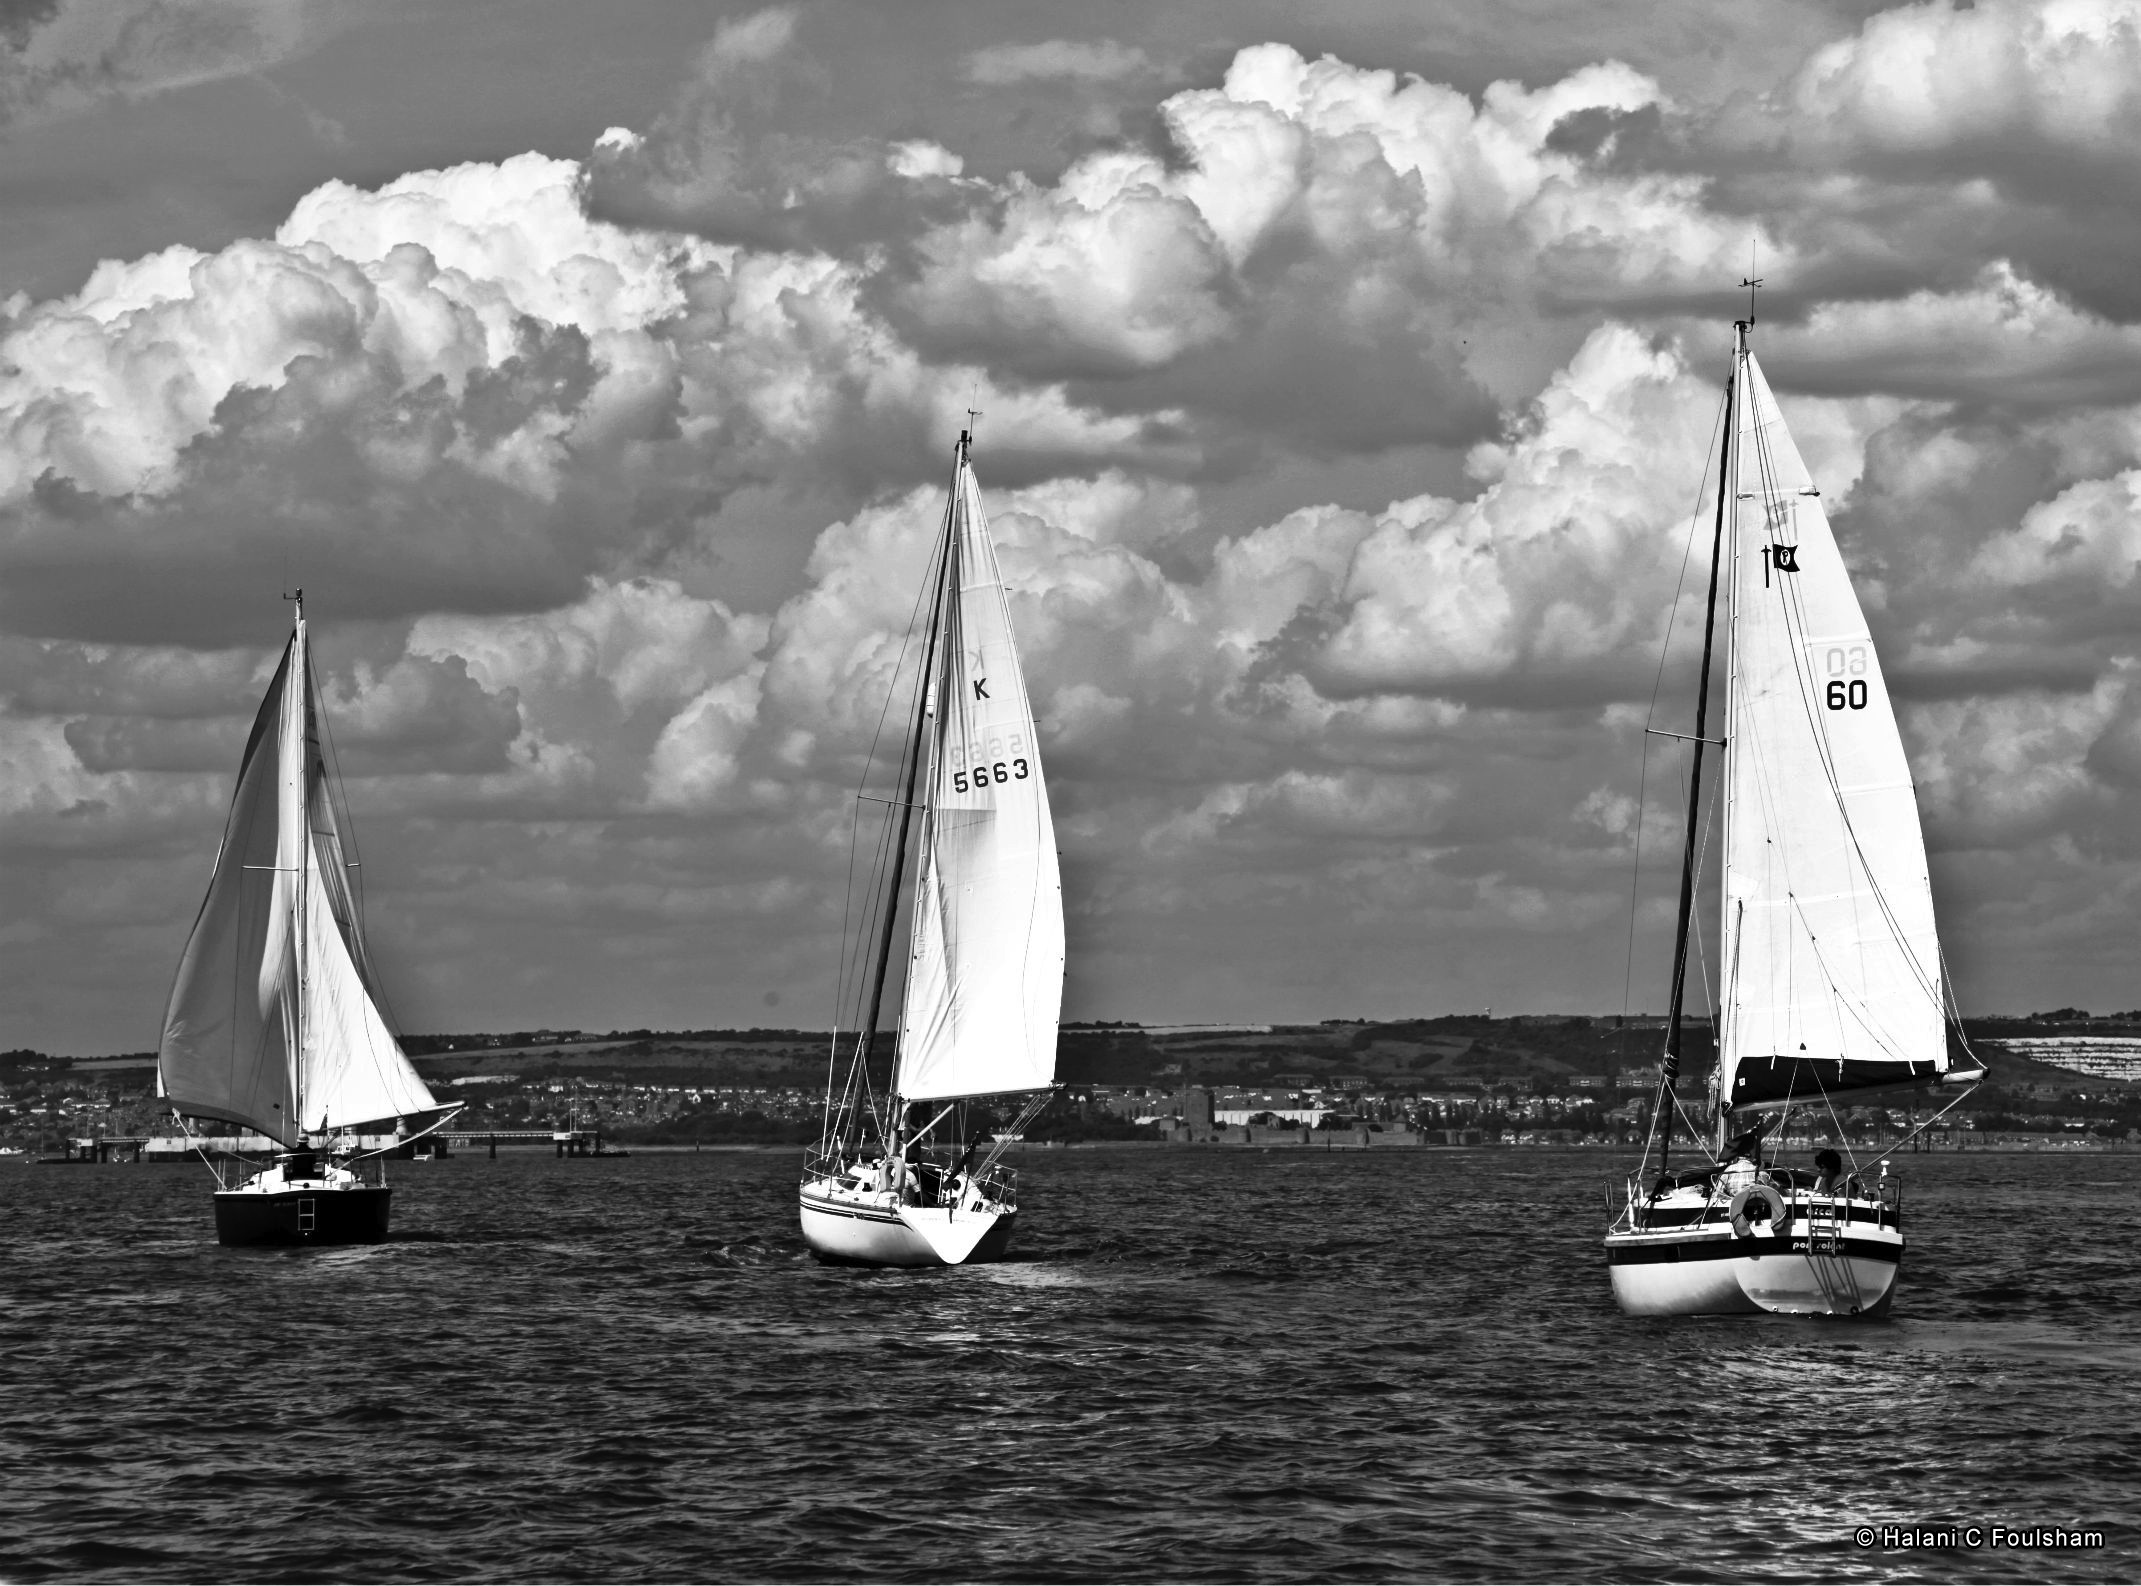
sea, black and white, sky, boat, ship, summer, vehicle, mast, sailing, monochrome, sailboat, sports, sail, marine, watercraft, schooner, sailing ship, monochrome photography, yacht racing, windsports, dinghy sailing, sailboat racing